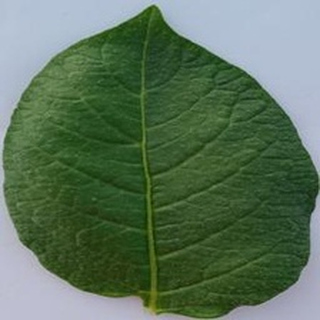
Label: healthy_potato